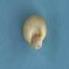
Maize quality: Good